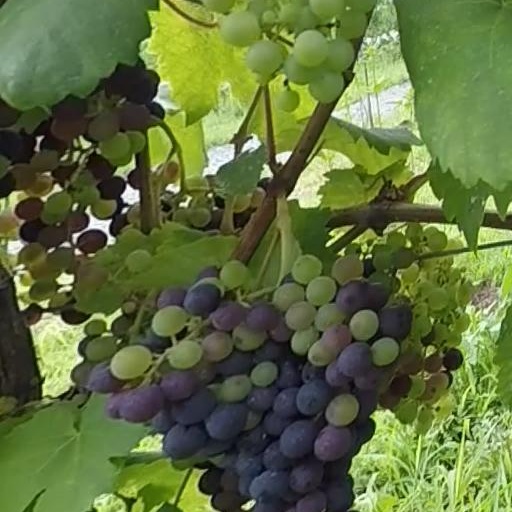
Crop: grape